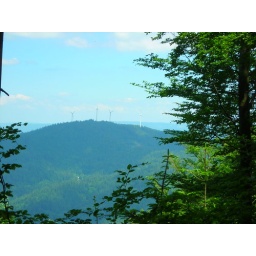
View from the peak of the mountain in the black forest